Warded lock

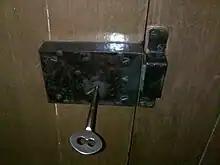
An old-style warded lock which is rim mounted to a door

The warded lock is one of the oldest lock designs, found as far back as ancient China and Rome. During the Middle Ages they were used prolifically on monasteries where, because money and time were available, their complexity grew. Warded locks are still in use today in the UK and Ireland for low-security applications, and on heritage sites such as ancient monuments and churches to preserve original features, with primary security being provided by other means such as a lever lock mechanism installed in addition.